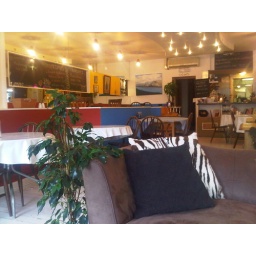
Lounge in the chill out area, or take a seat at a table